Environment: real
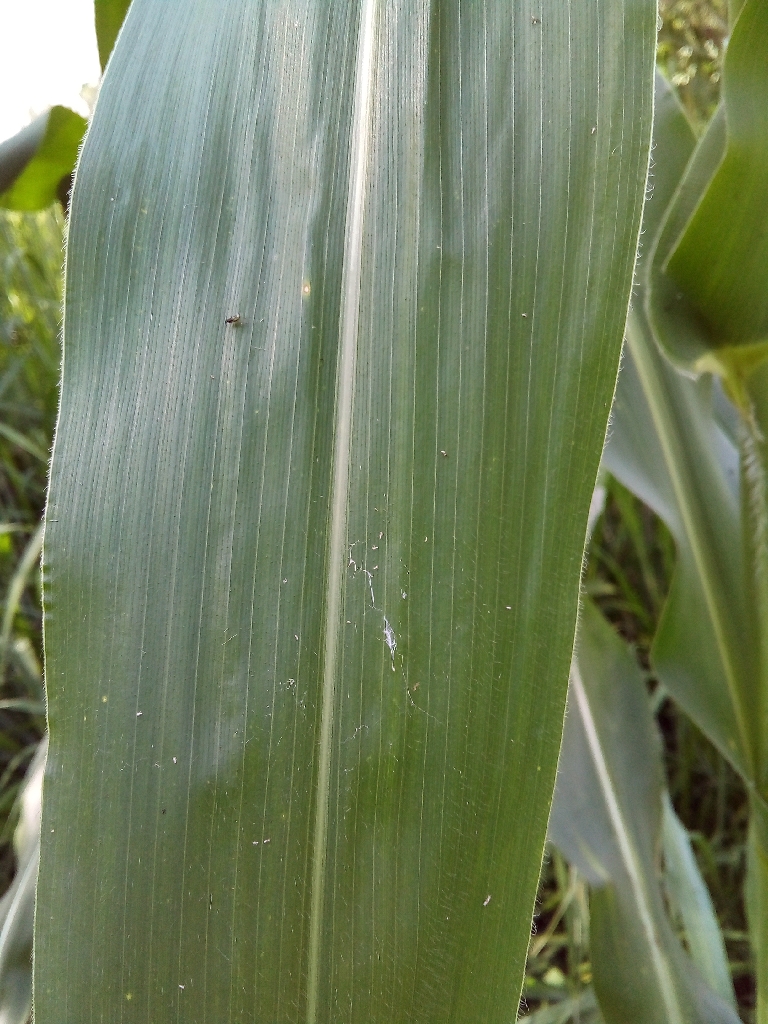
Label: healthy